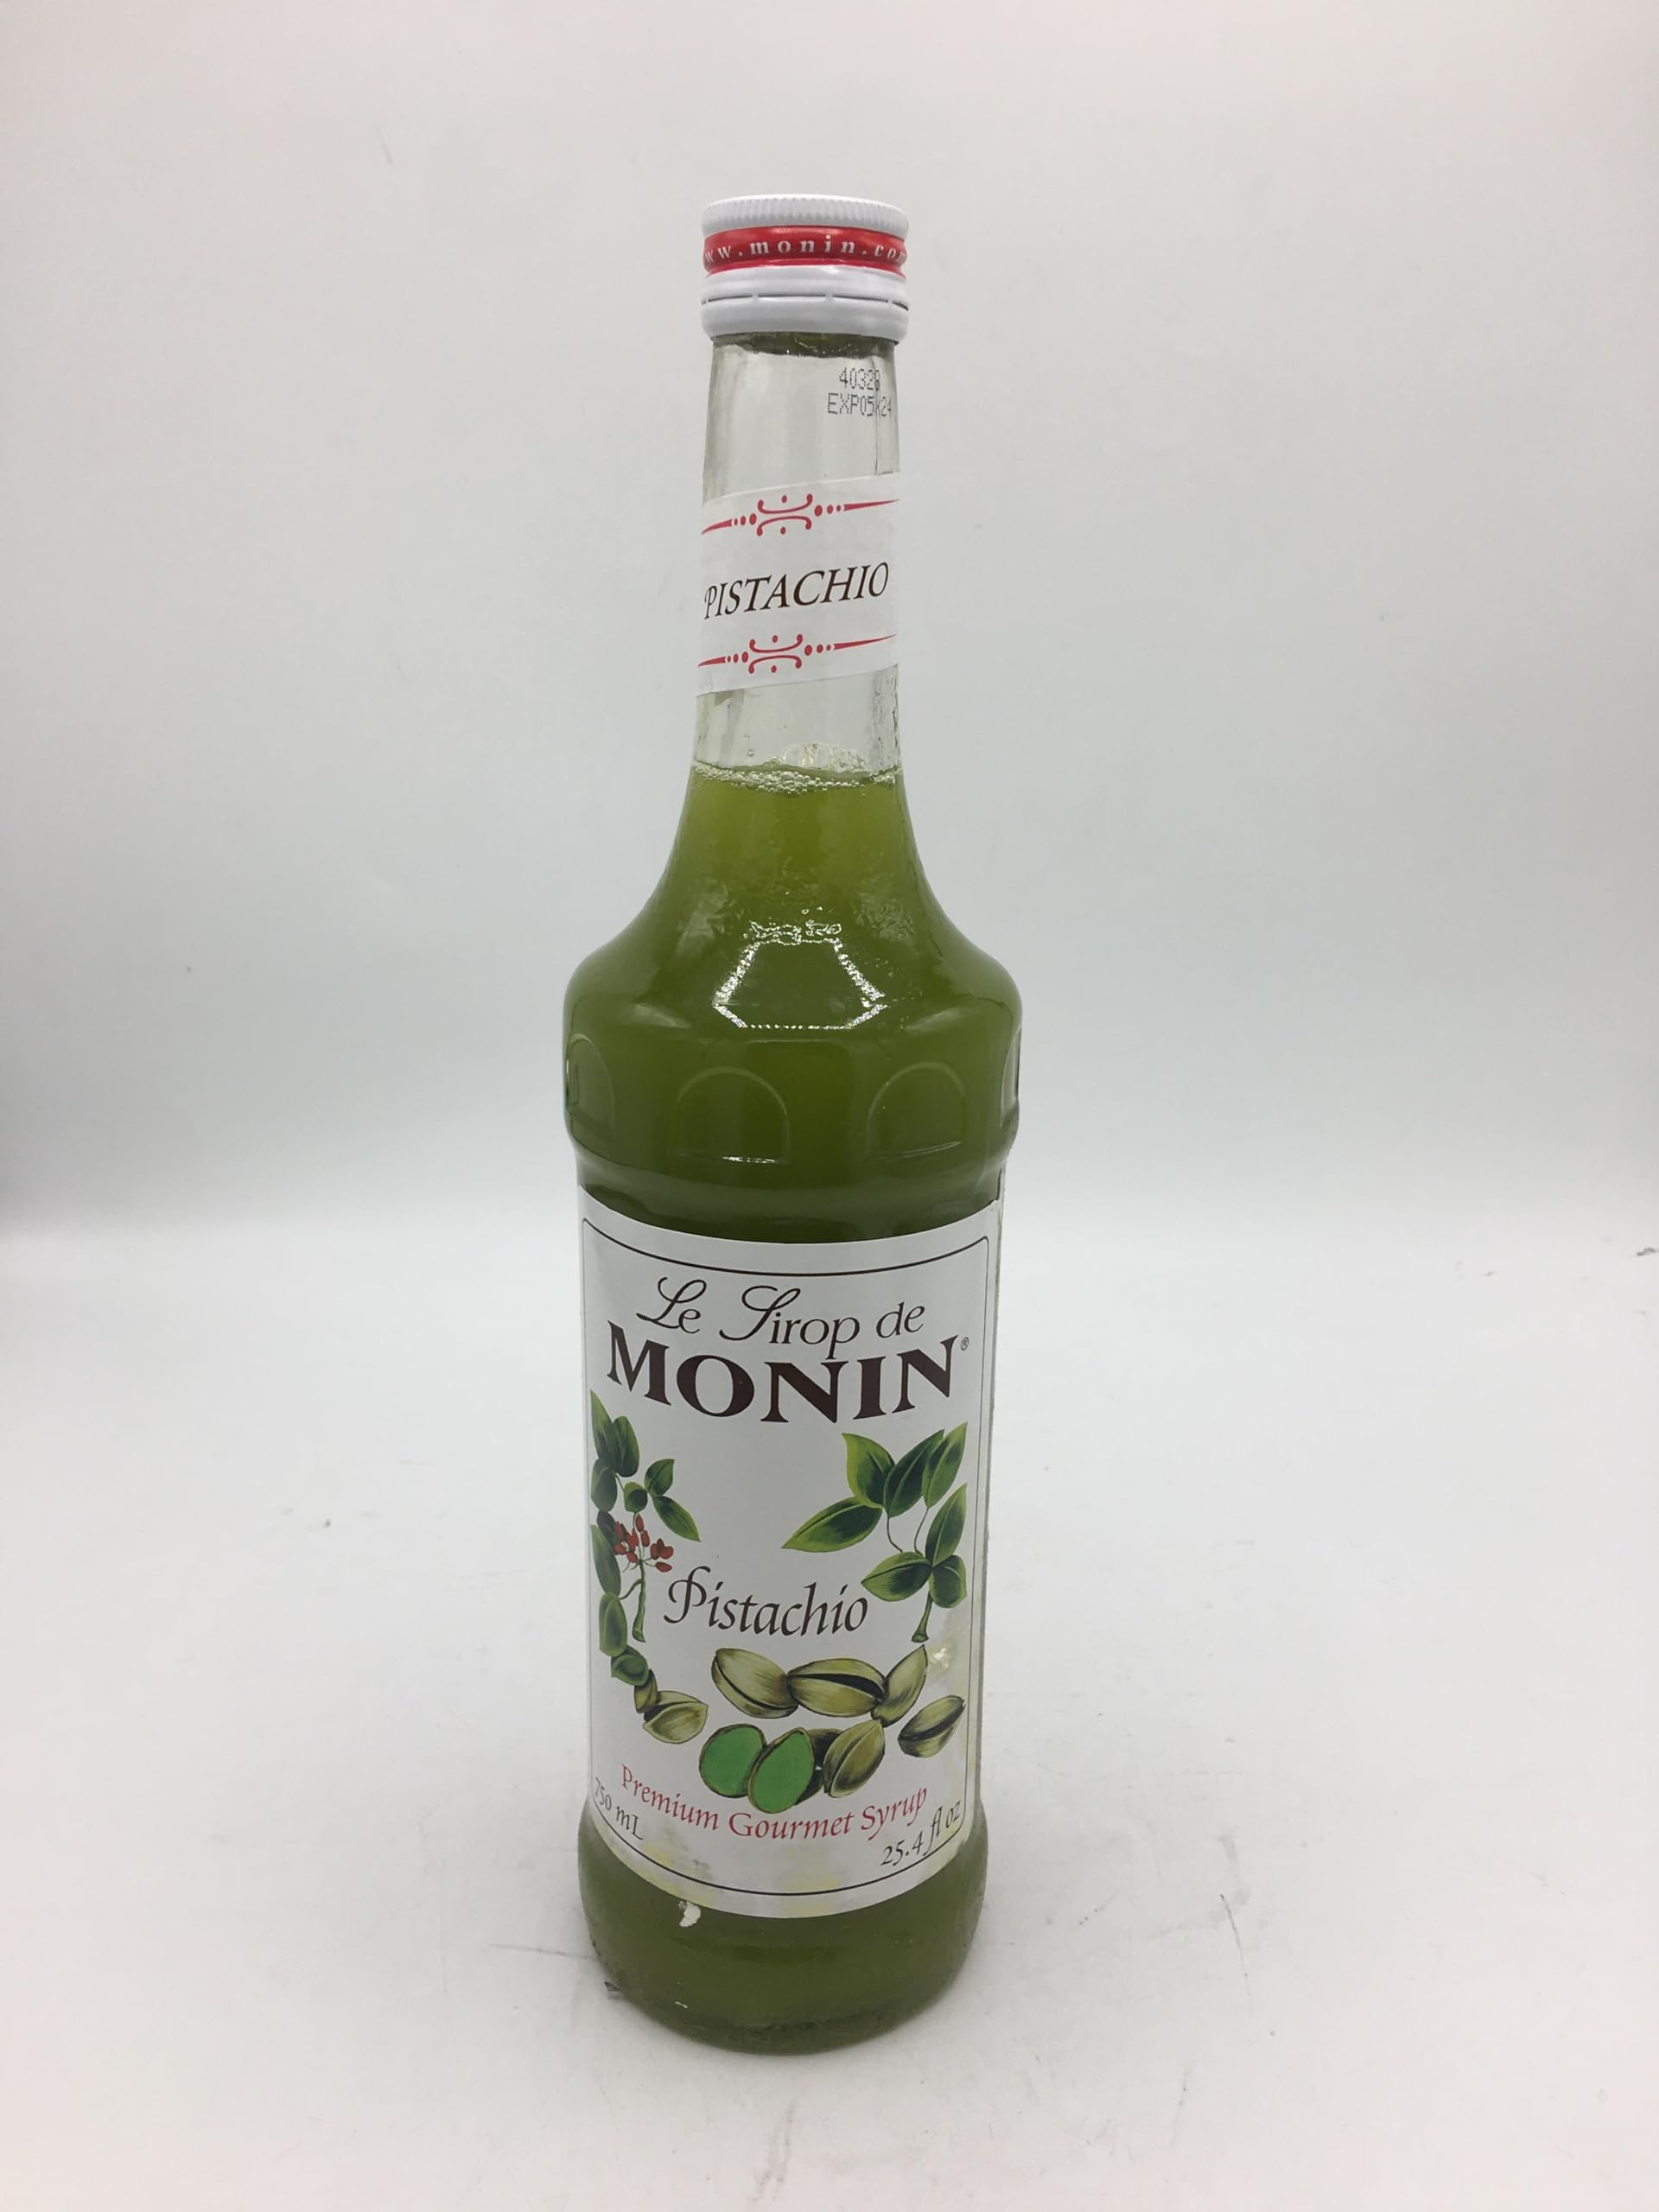
Item Name: Monin Pistachio Syrup - 750ML Glass bottle, 25.4-Ounce (Pack of 3)
Bullet Point 1: All natural ingredients
Bullet Point 2: Intense flavors with no bitterness
Bullet Point 3: Glass; recyclable bottles
Value: 76.0
Unit: Ounce

Price: 16.79